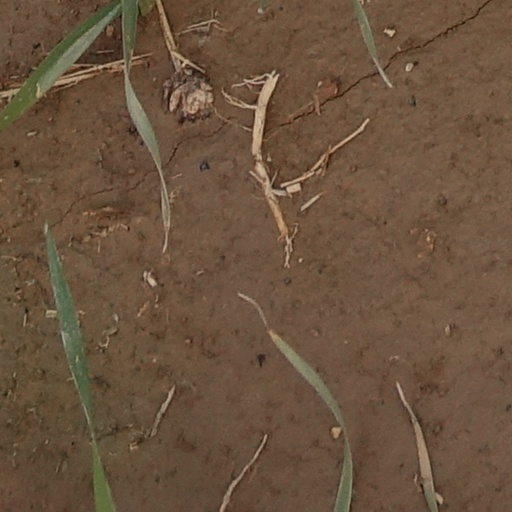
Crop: wheat